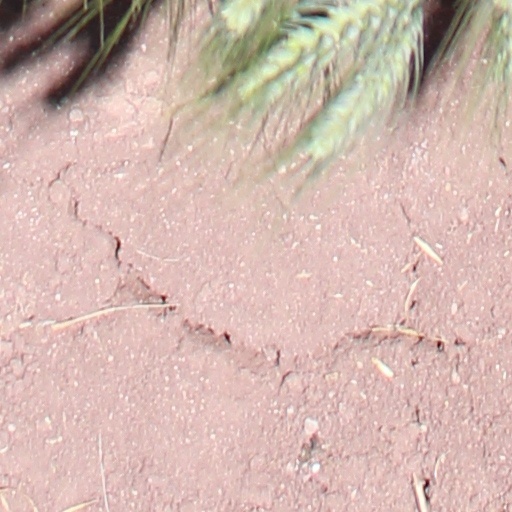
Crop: wheat